Marsupial

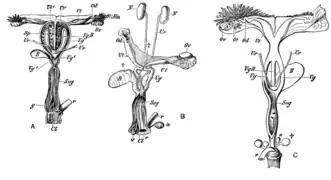
Female reproductive anatomy of several marsupial species

Female marsupials have two lateral vaginas, which lead to separate uteri, both accessed through the same orifice. A third canal, the median vagina, is used for birth. This canal can be transitory or permanent. Some marsupial species store sperm in the oviduct after mating.